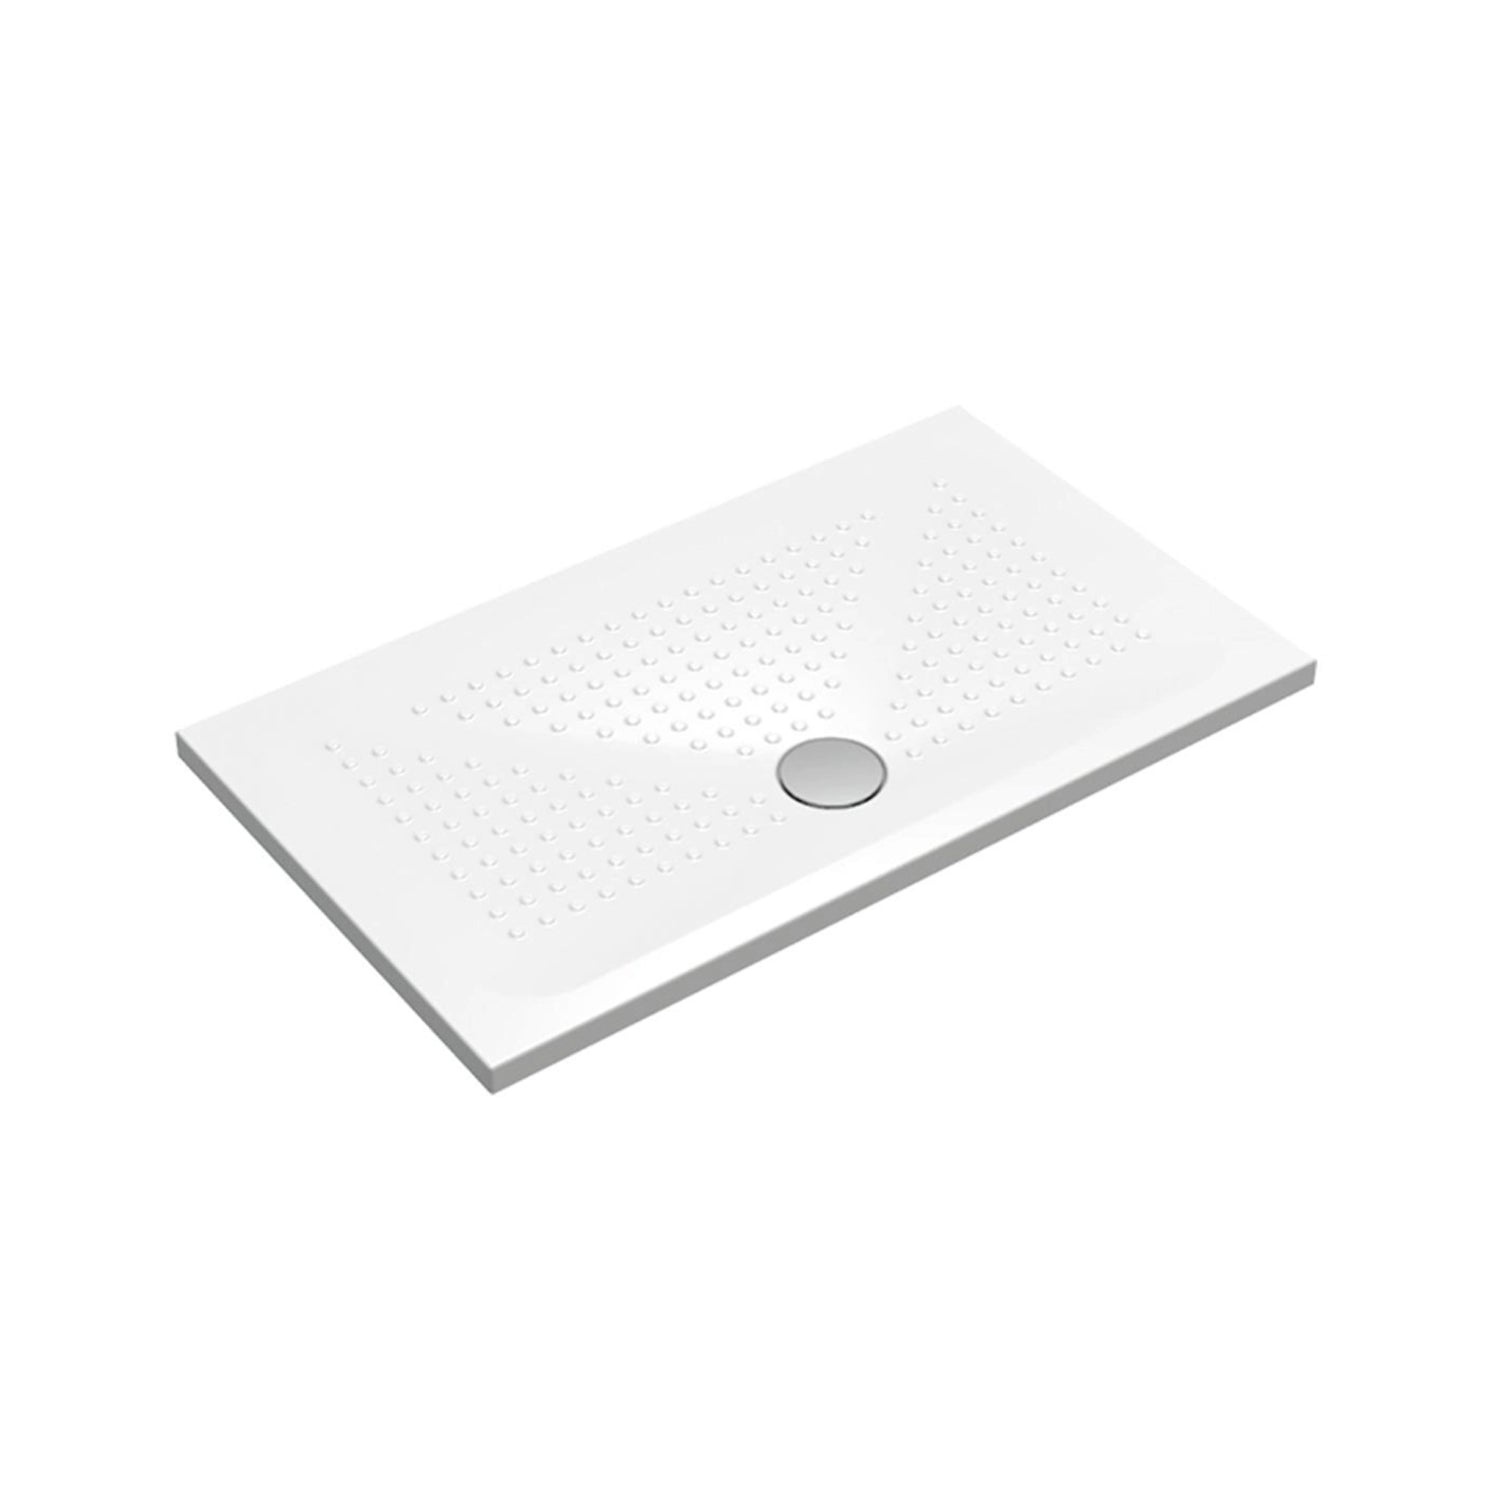
Piatto doccia rettangolare in ceramica modello Punto 80x120 cm - Bianco lucido
Scopri il piatto doccia Punto: una soluzione rettangolare in ceramica che coniuga durevolezza, design essenziale e praticità per bagni contemporanei. Interamente in ceramica, resiste all’usura e agli effetti degli agenti esterni, accompagnando la casa nel tempo. Il design a rilievo sulla superficie conferisce grip e sicurezza anche in condizioni di bagnato, offrendo una sensazione di qualità tactile e affidabile. Grazie al profilo senza bordi e allo spessore di soli 4 cm, Punto esprime una linea lineare e raffinata, adatta a ambienti luminosi e minimali. Dimensioni 80x120 cm, Bianco lucido, pronto a integrarsi senza compromessi nello spazio bagno. Codice Articolo: PNPD12008040 Tipologia: Piatto doccia in ceramica Collezione: Punto Dimensione: 80x120 cm Spessore: 4 cm Materiale: ceramica Colore: Bianco lucido Piletta: cromata NON inclusa
Brand: Ceramica Azzurra
Category: Hardware > Plumbing > Plumbing Fixture Hardware & Parts > Shower Parts > Shower Bases